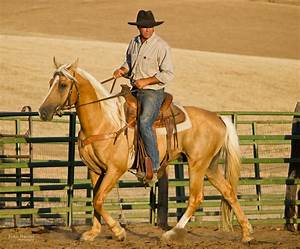
Label: cavallo